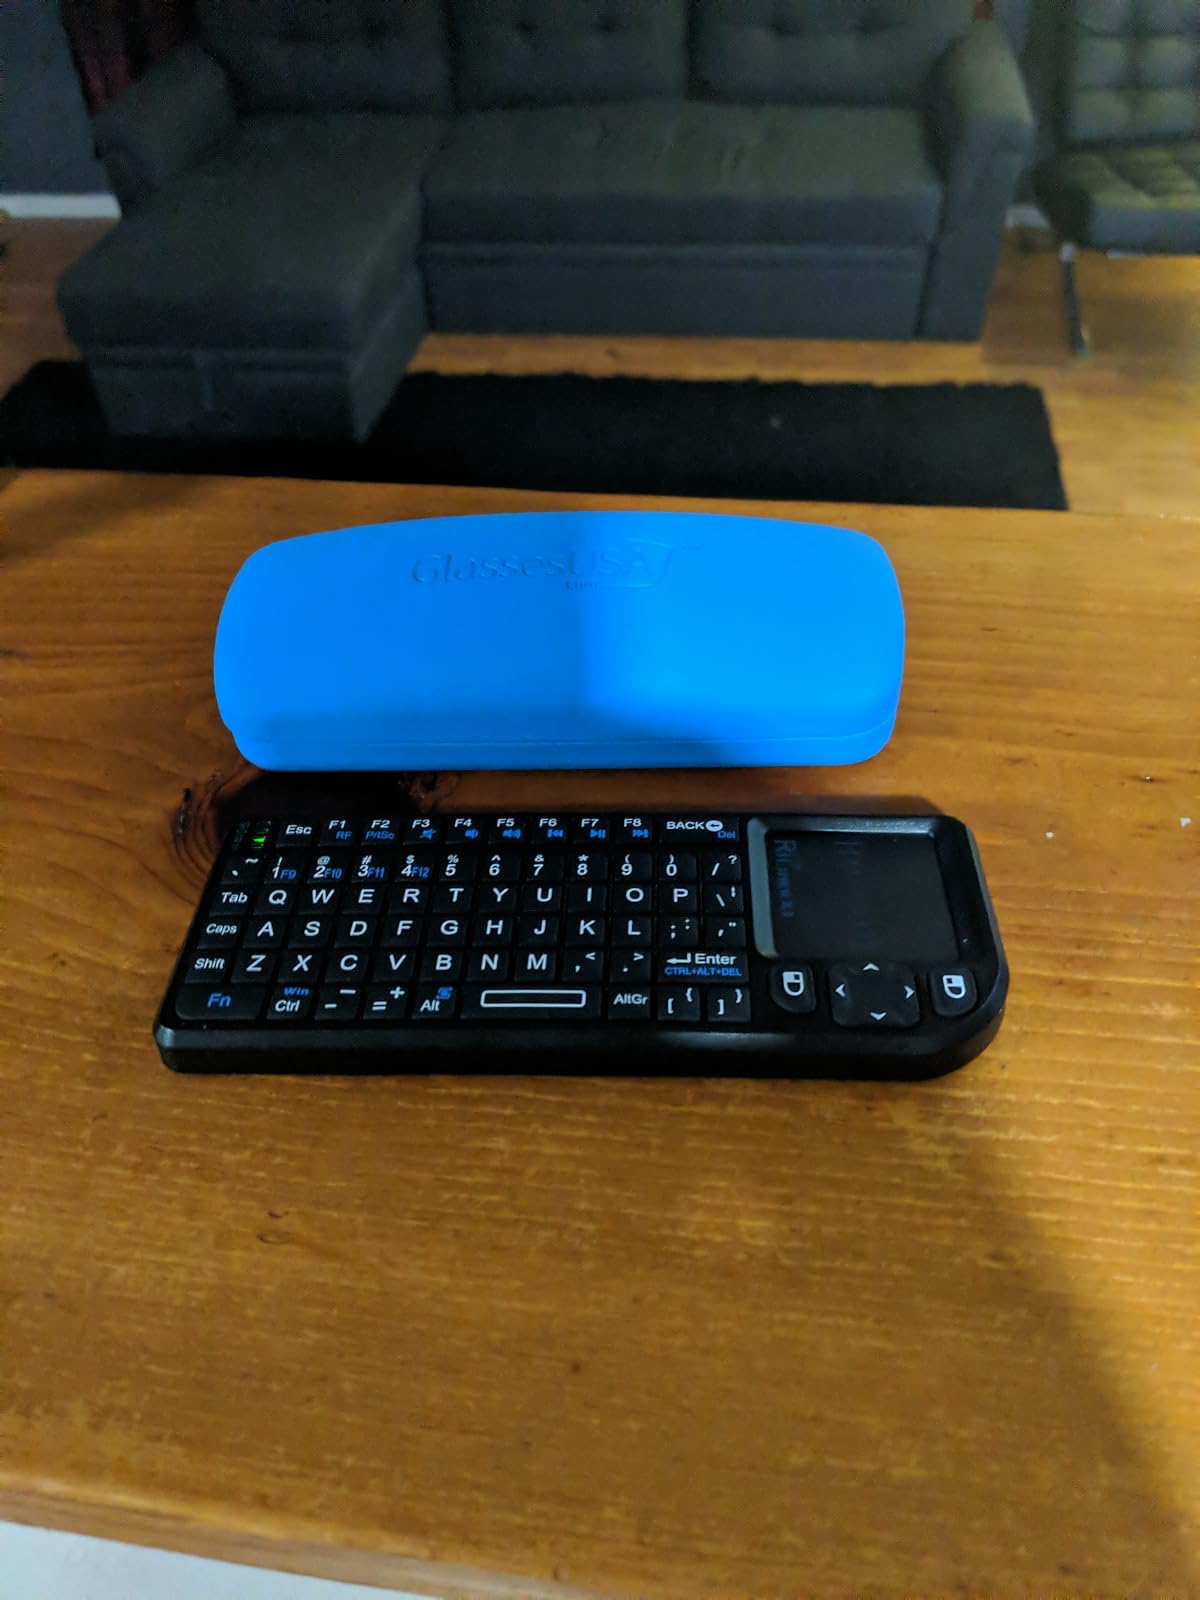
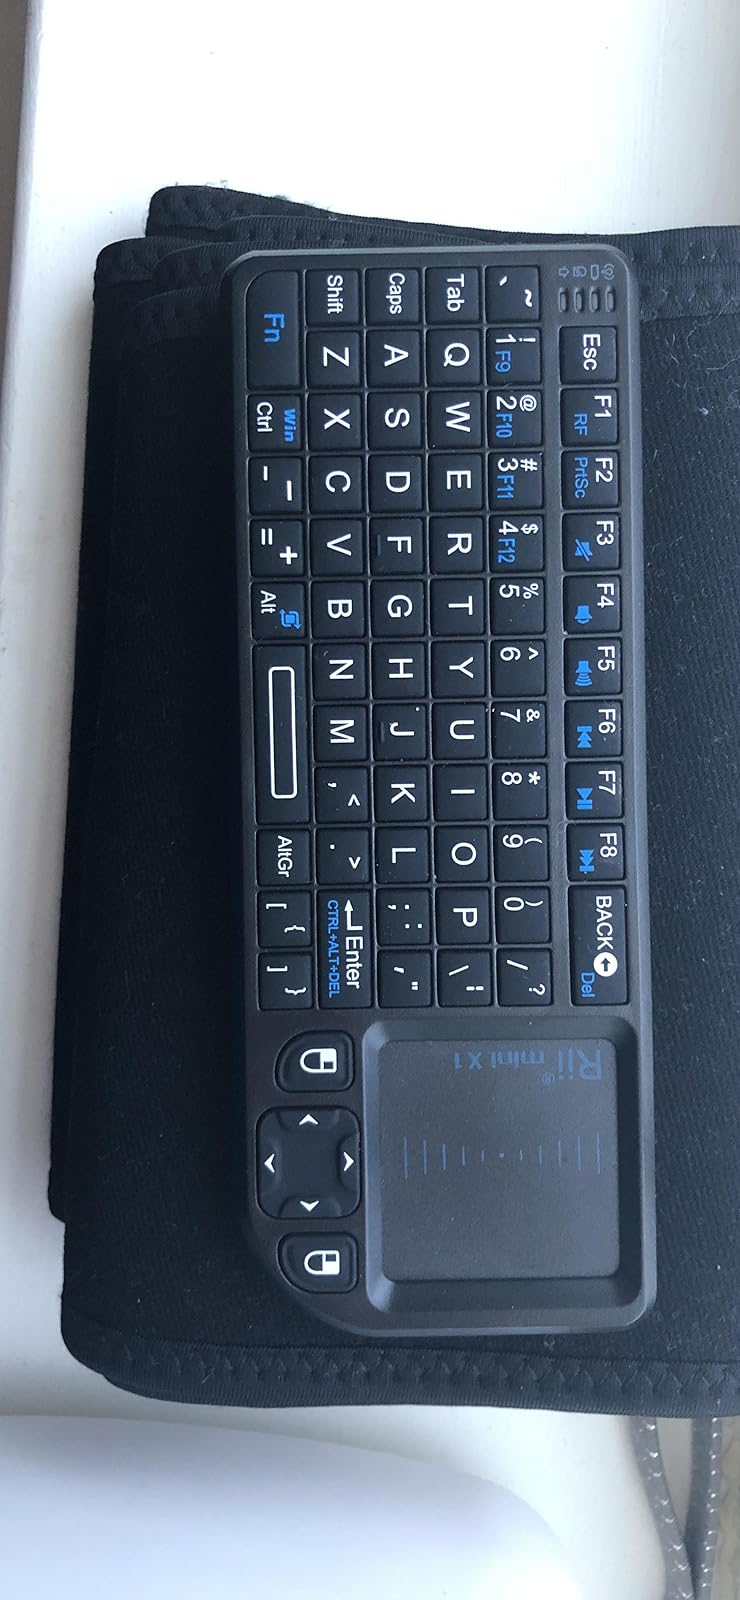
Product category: keyboard
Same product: yes